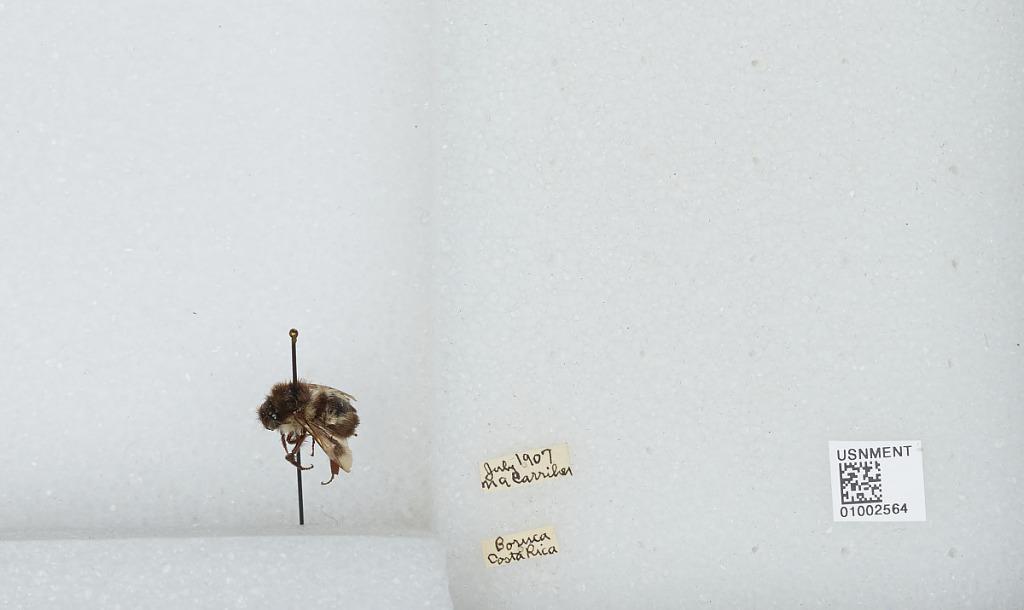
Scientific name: Bombus (Pyrobombus) ephippiatus (Say)
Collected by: M. Carriher
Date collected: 2007-7-
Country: Costa Rica
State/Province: Puntarenas
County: Buenos Aires
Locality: Reserva Boruca
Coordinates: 9.0014, -83.3264